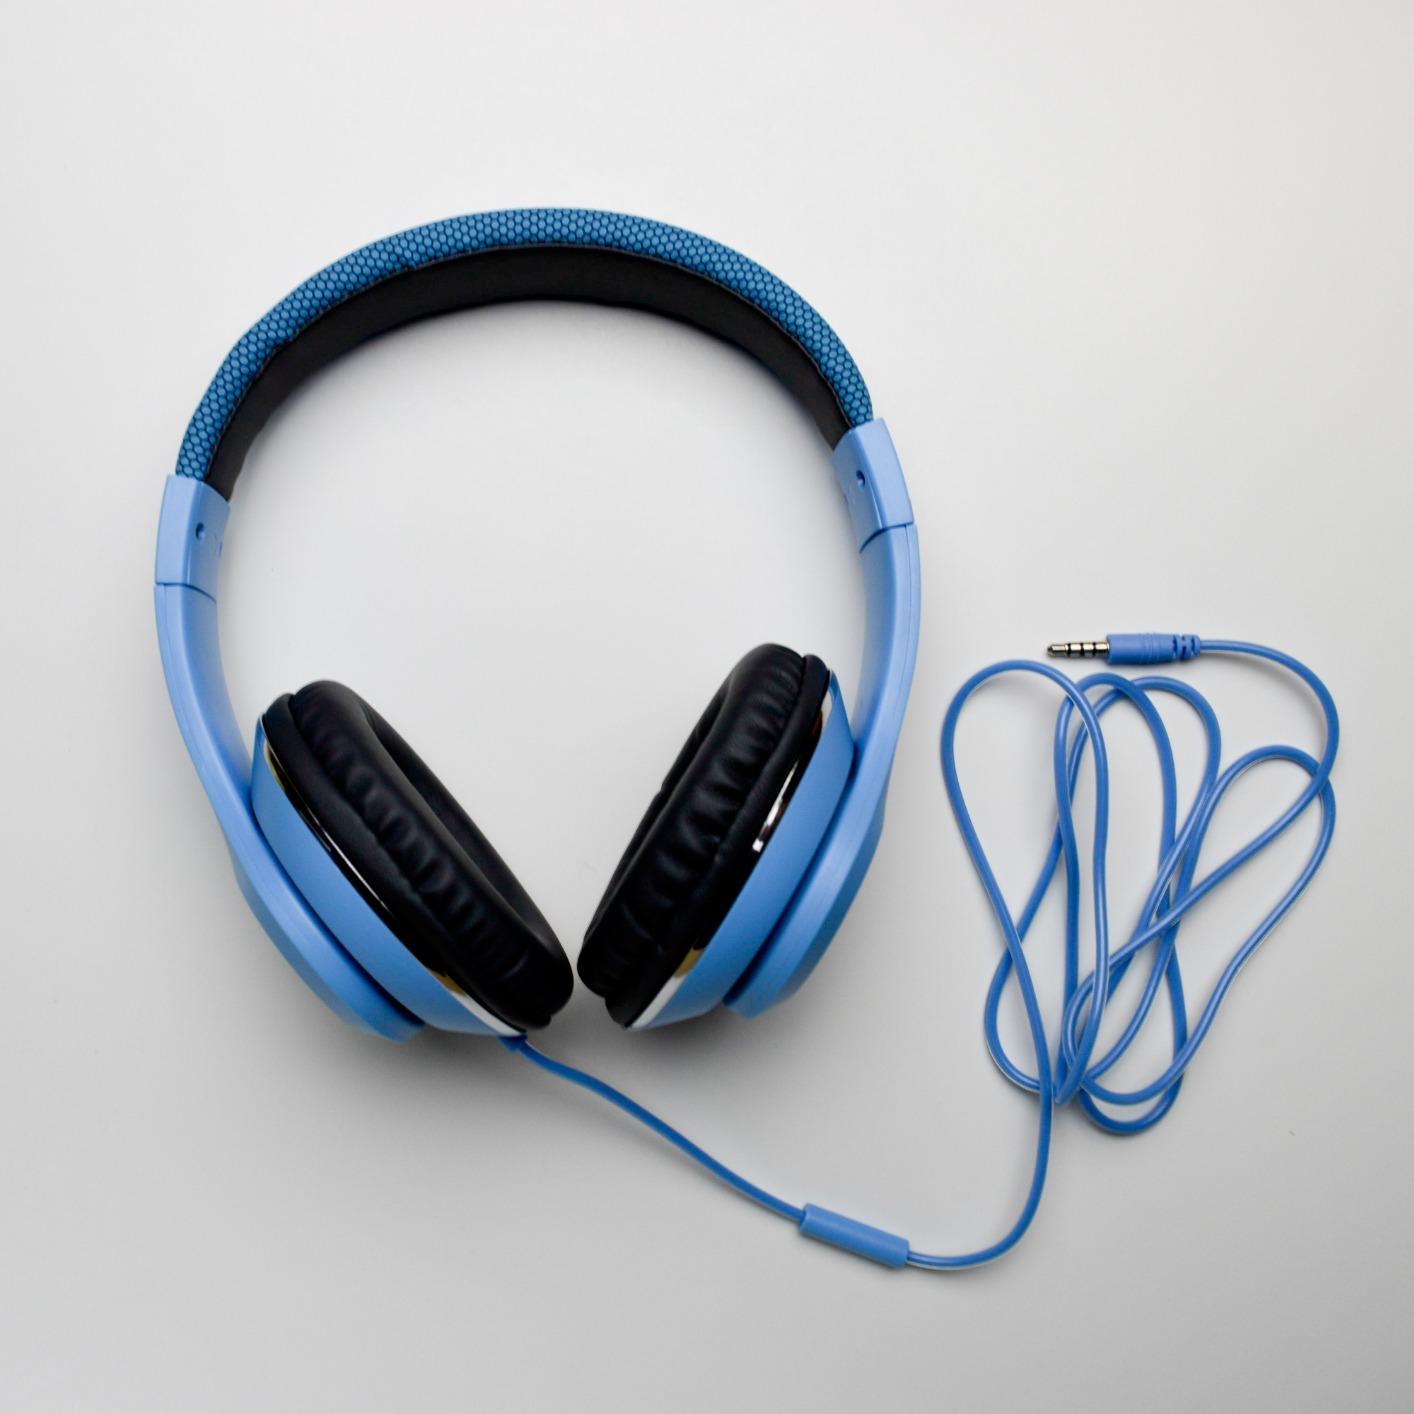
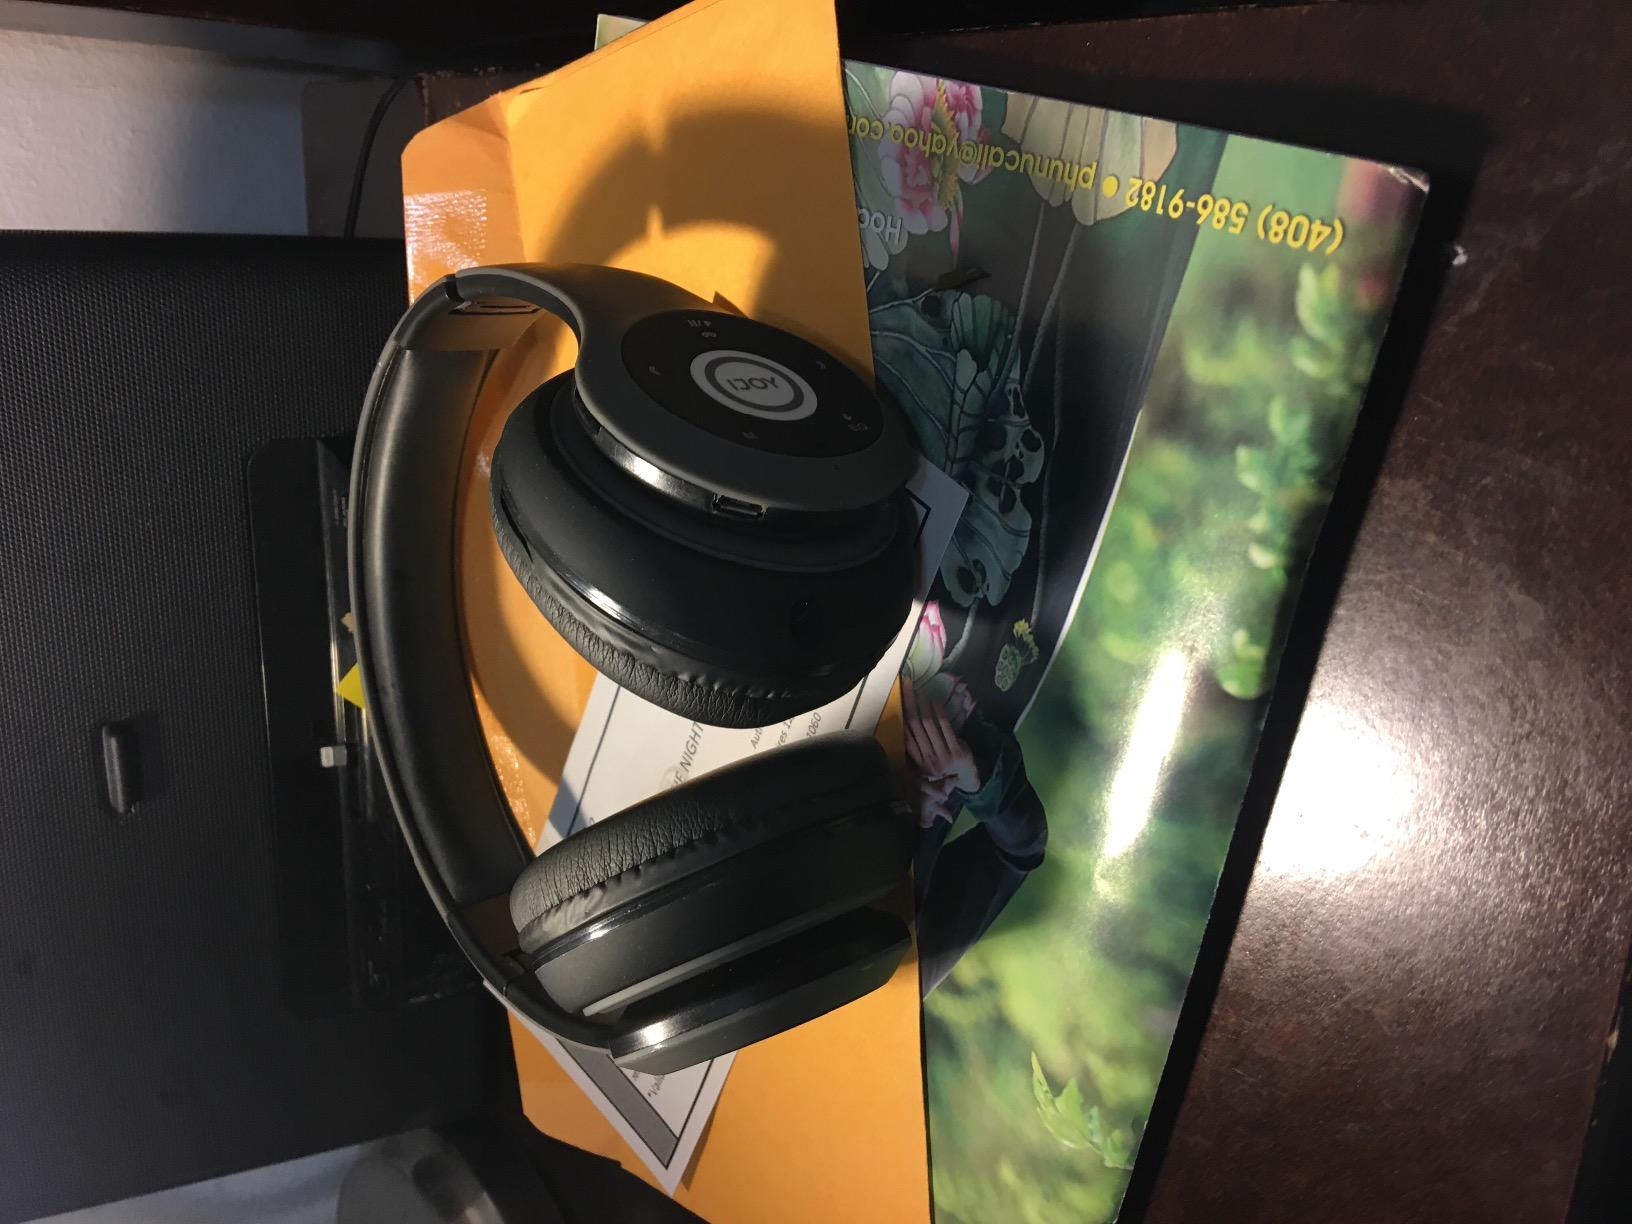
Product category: headphones
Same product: no